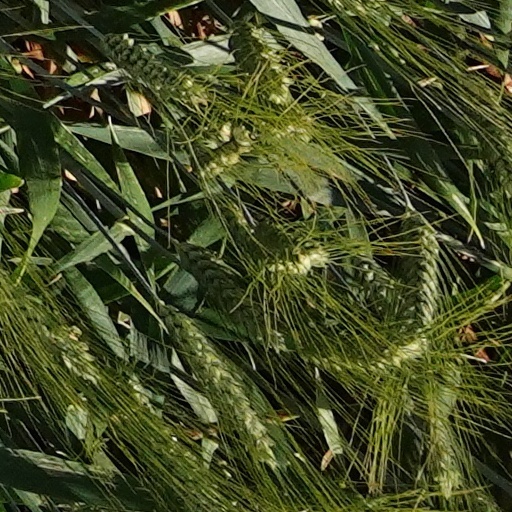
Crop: wheat